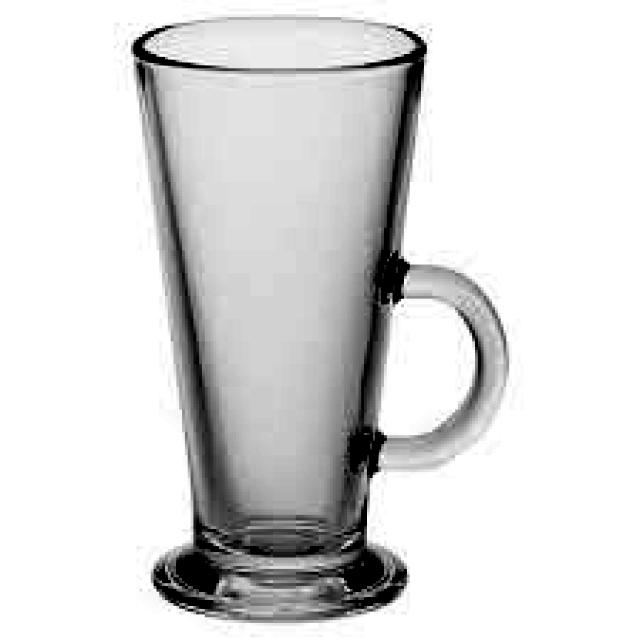
Label: Glass